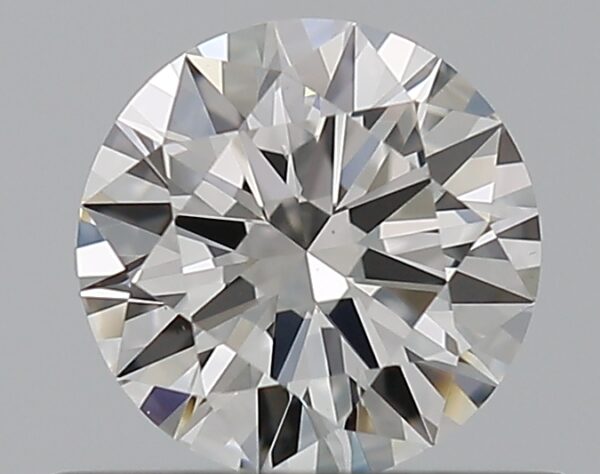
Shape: round
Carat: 0.5
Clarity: VS2
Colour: F
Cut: EX
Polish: EX
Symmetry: EX
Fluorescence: N
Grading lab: GIA
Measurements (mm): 5.18 x 5.2 x 3.07